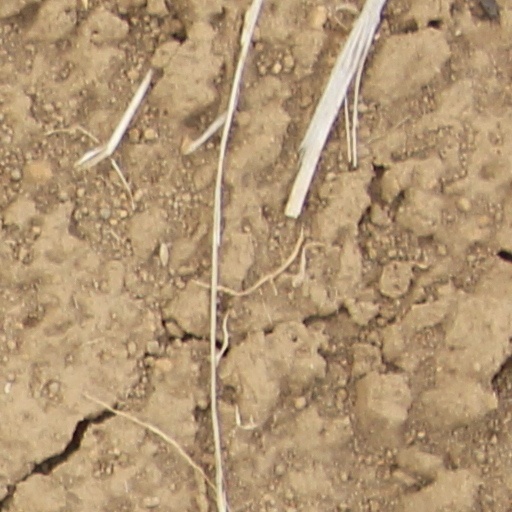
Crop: wheat